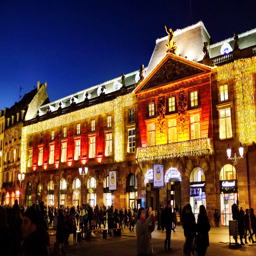
the town hall is decorated with many small lights and shines at the markets